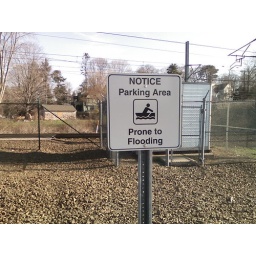
Saw this amusing sign in the parking lot at the Branford, CT train station. I liked the image.